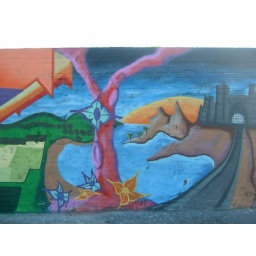
more ov th BODE tree and kastle with beach and mountains! by BERO